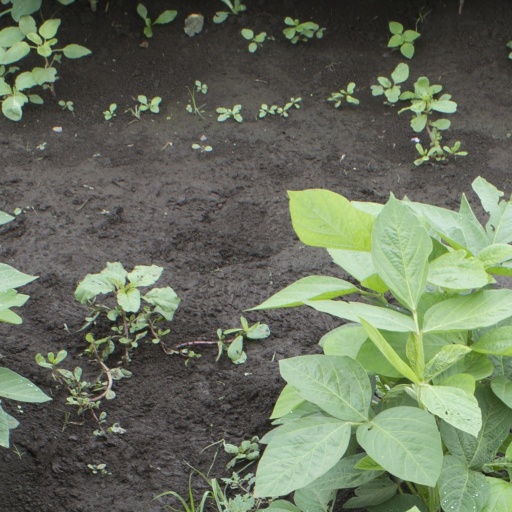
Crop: soybean